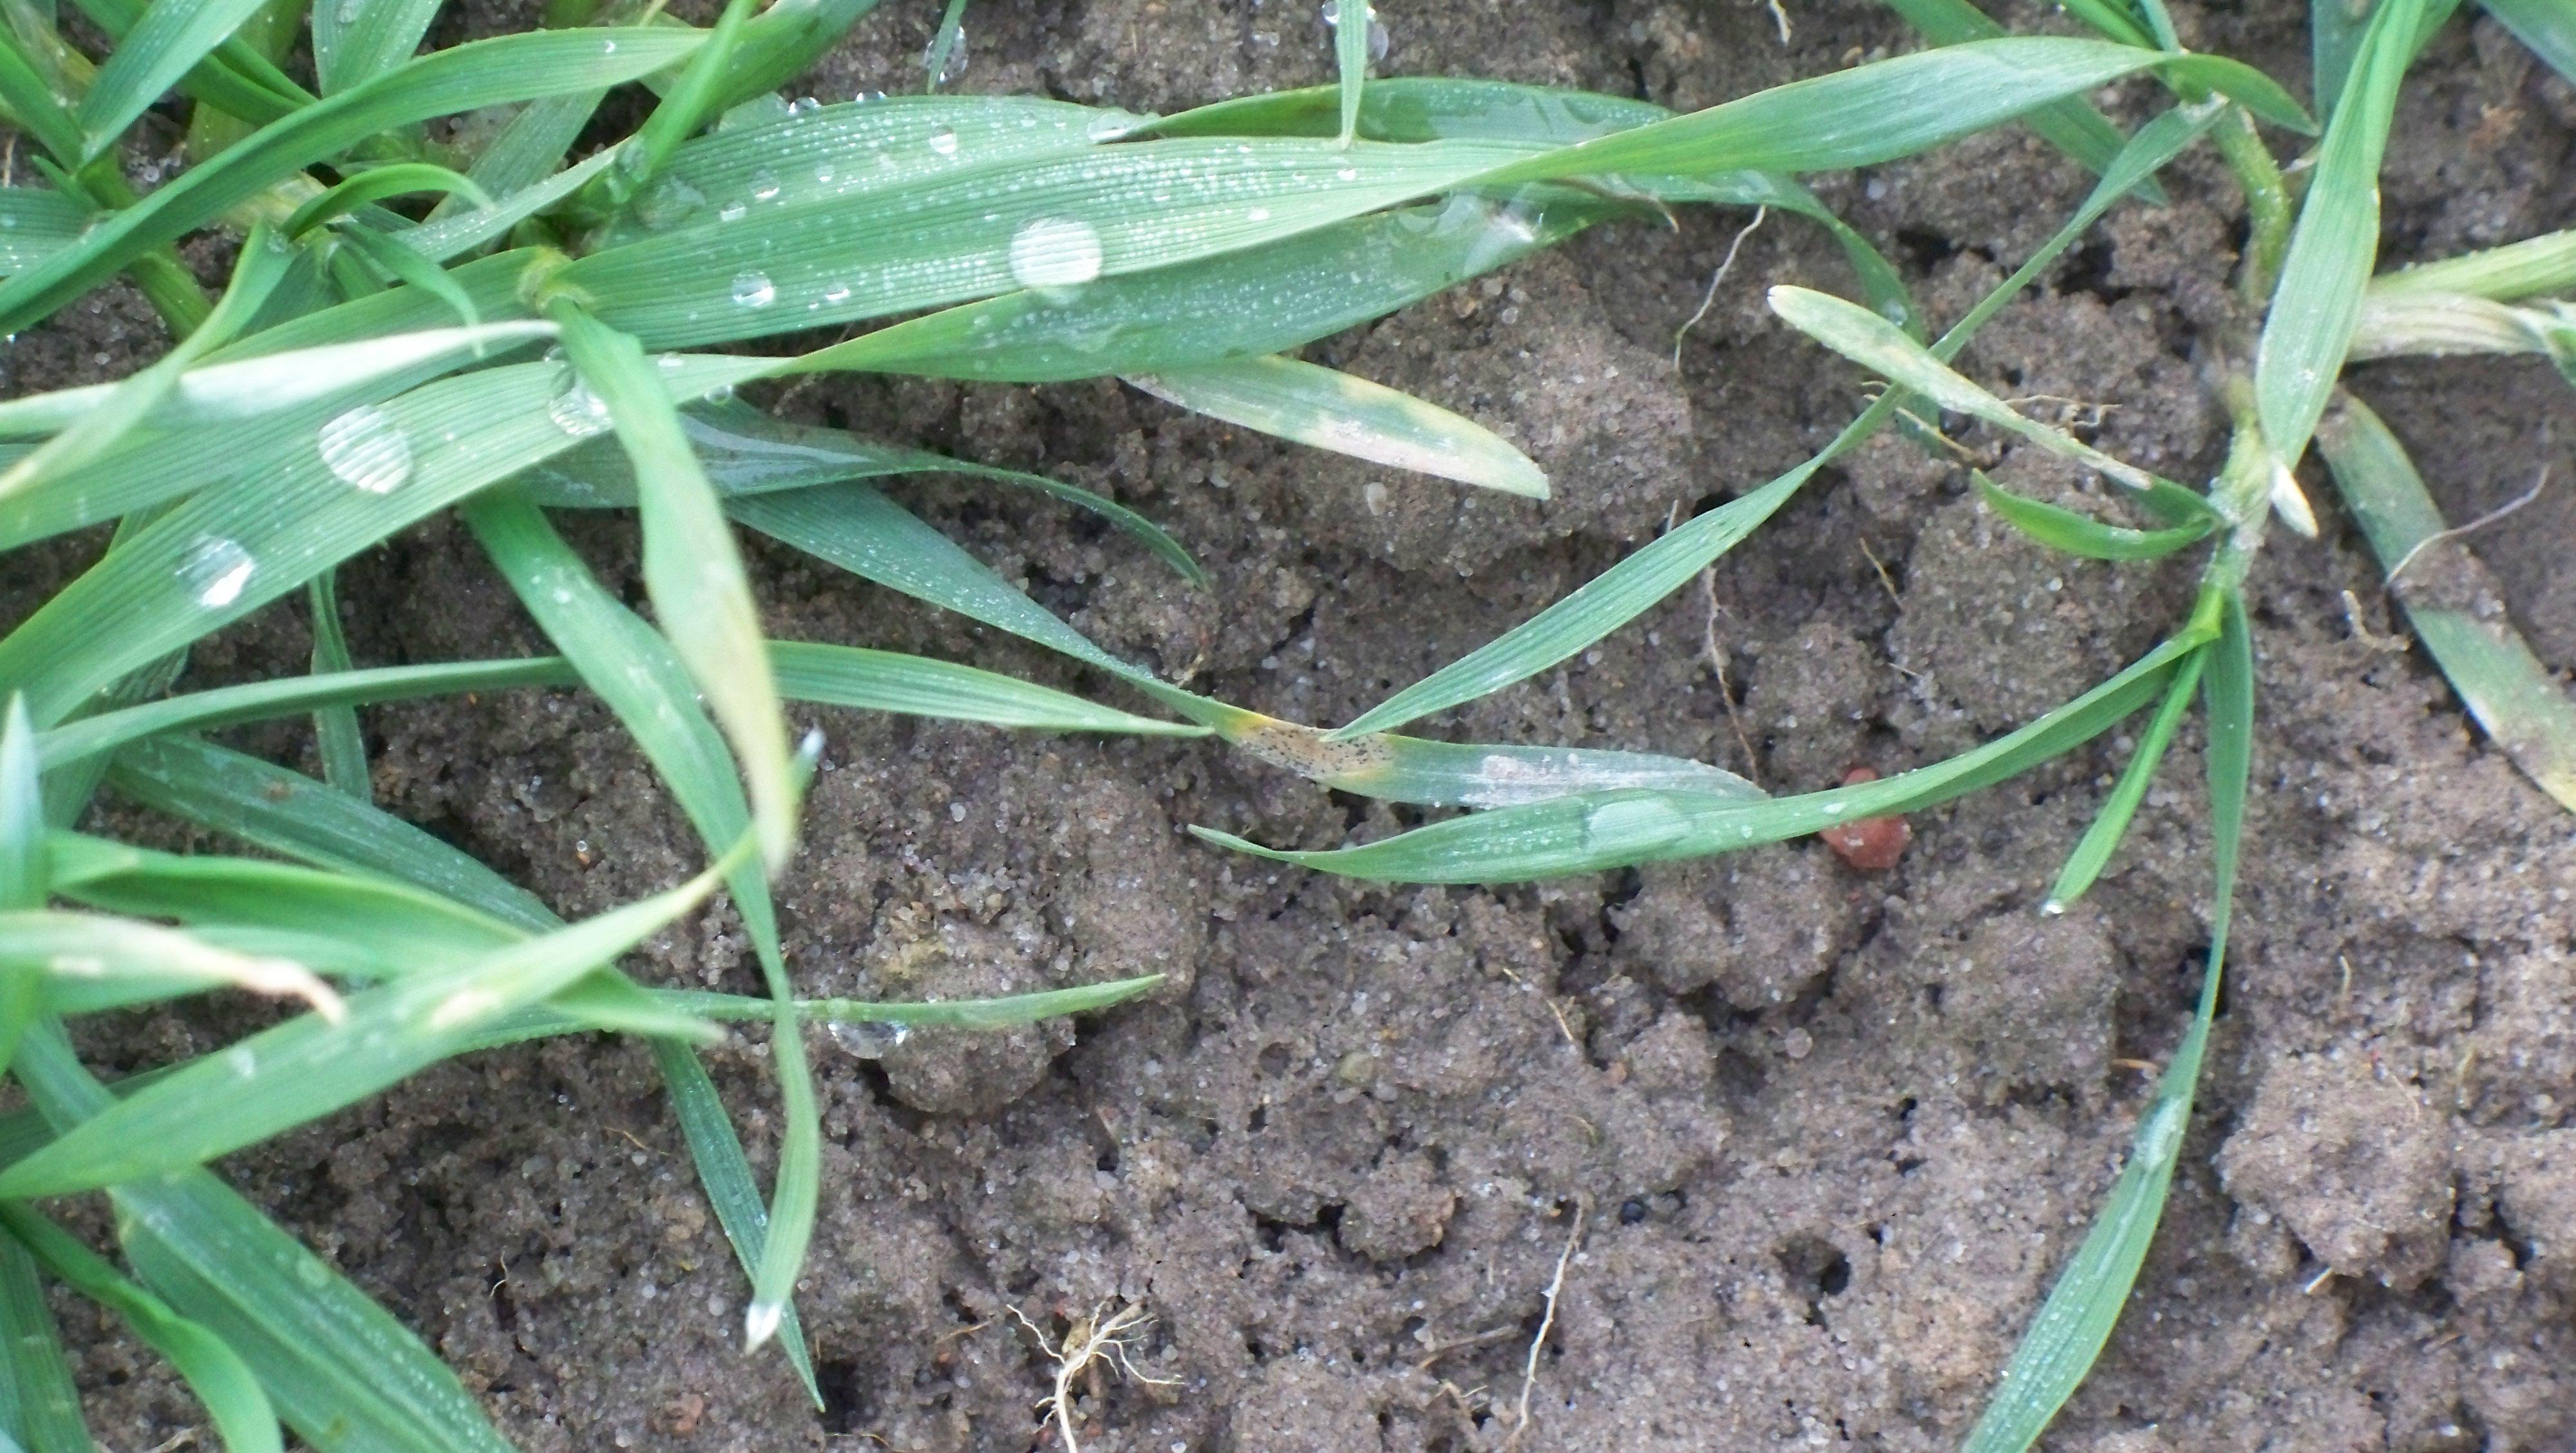
Plant: Wheat
Disease: wheat septoria blotch